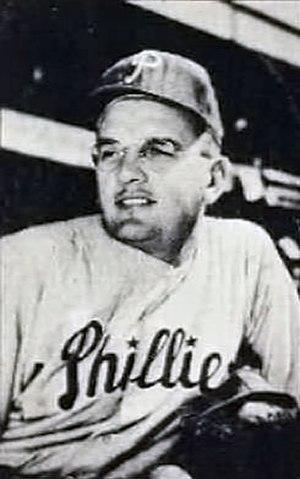
Casimir Jim Konstanty est un lanceur de relève droitier qui joue dans les Ligues majeures de baseball pendant 11 saisons qui s'étalent de 1944 à 1956.
La Ligue majeure de baseball 1950 est la 48ᵉ saison depuis le rapprochement entre la Ligue américaine et la Ligue nationale et la 73ᵉ saison de ligue majeure. Les Yankees de New York remportent la Série mondiale face aux Phillies de Philadelphie.